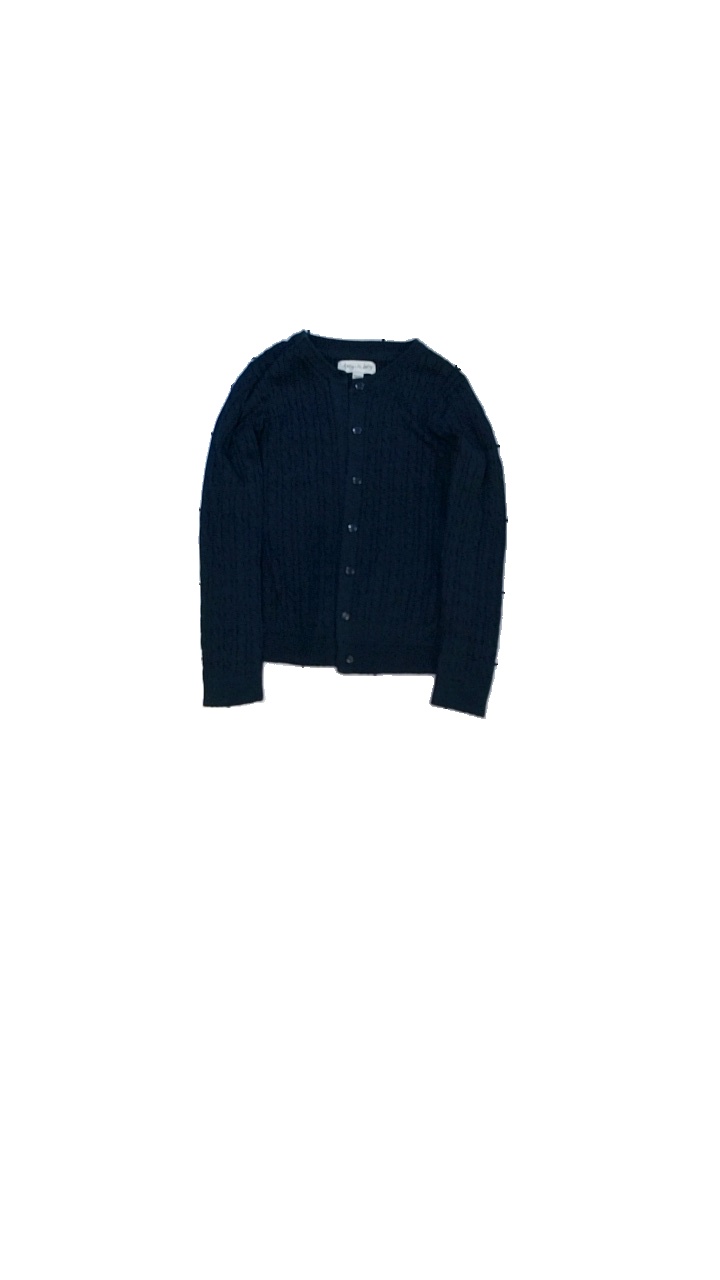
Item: Cardigan (Children)
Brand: Amy&lucy
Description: Kabelstickad cardigan med blåa knappar
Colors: Blue
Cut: C-collar
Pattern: Other
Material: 55% bomull 25% polyester 20% akryl
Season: All
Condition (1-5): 4
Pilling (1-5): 3
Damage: luddigt på ärmar
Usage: Reuse
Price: <50